Kai Greene

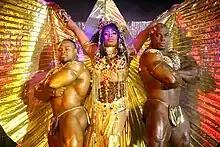
Greene (left) with Aaron Warr (middle) and Toney Freeman (right) in "College Debts" (2015)

Greene portrayed a male stripper in the comedy film "College Debts" (2015) and a villain who fights the protagonist during the opening sequence of the martial arts film "Crazy Fist" (2018). In January 2017, it was announced that he had signed with The Gersh Agency. He played Funshine in the second season of the Netflix sci-fi series "Stranger Things" (2017) and appeared in the Indian action-thriller film "Pogaru" (2021).